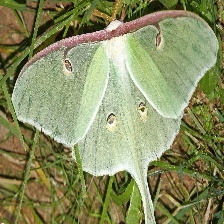
Species: LUNA MOTH